King Bridge Company

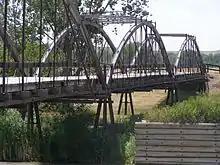
1867 North Platte River, Ft. Laramie, Wyoming

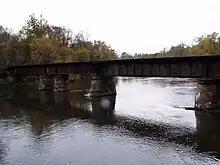
1907 Kalamazoo River bridge near Fennville and Saugatuck, Michigan

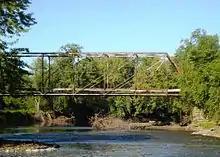
Quarry Bridge over the Iowa River.

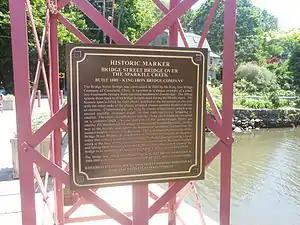
King Iron Bridge Company historic marker in Piermont, New York

The King Iron Bridge & Manufacturing Company was a late-19th-century bridge building company located in Cleveland, Ohio. It was founded by Zenas King (1818–1892) in 1858 and subsequently managed by his sons, James A. King and Harry W. King and then his grandson, Norman C. King, until the mid-1920s. Many of the bridges built by the company were used during America's expansion west in the late 19th century and early 20th century, and some of these bridges are still standing today.